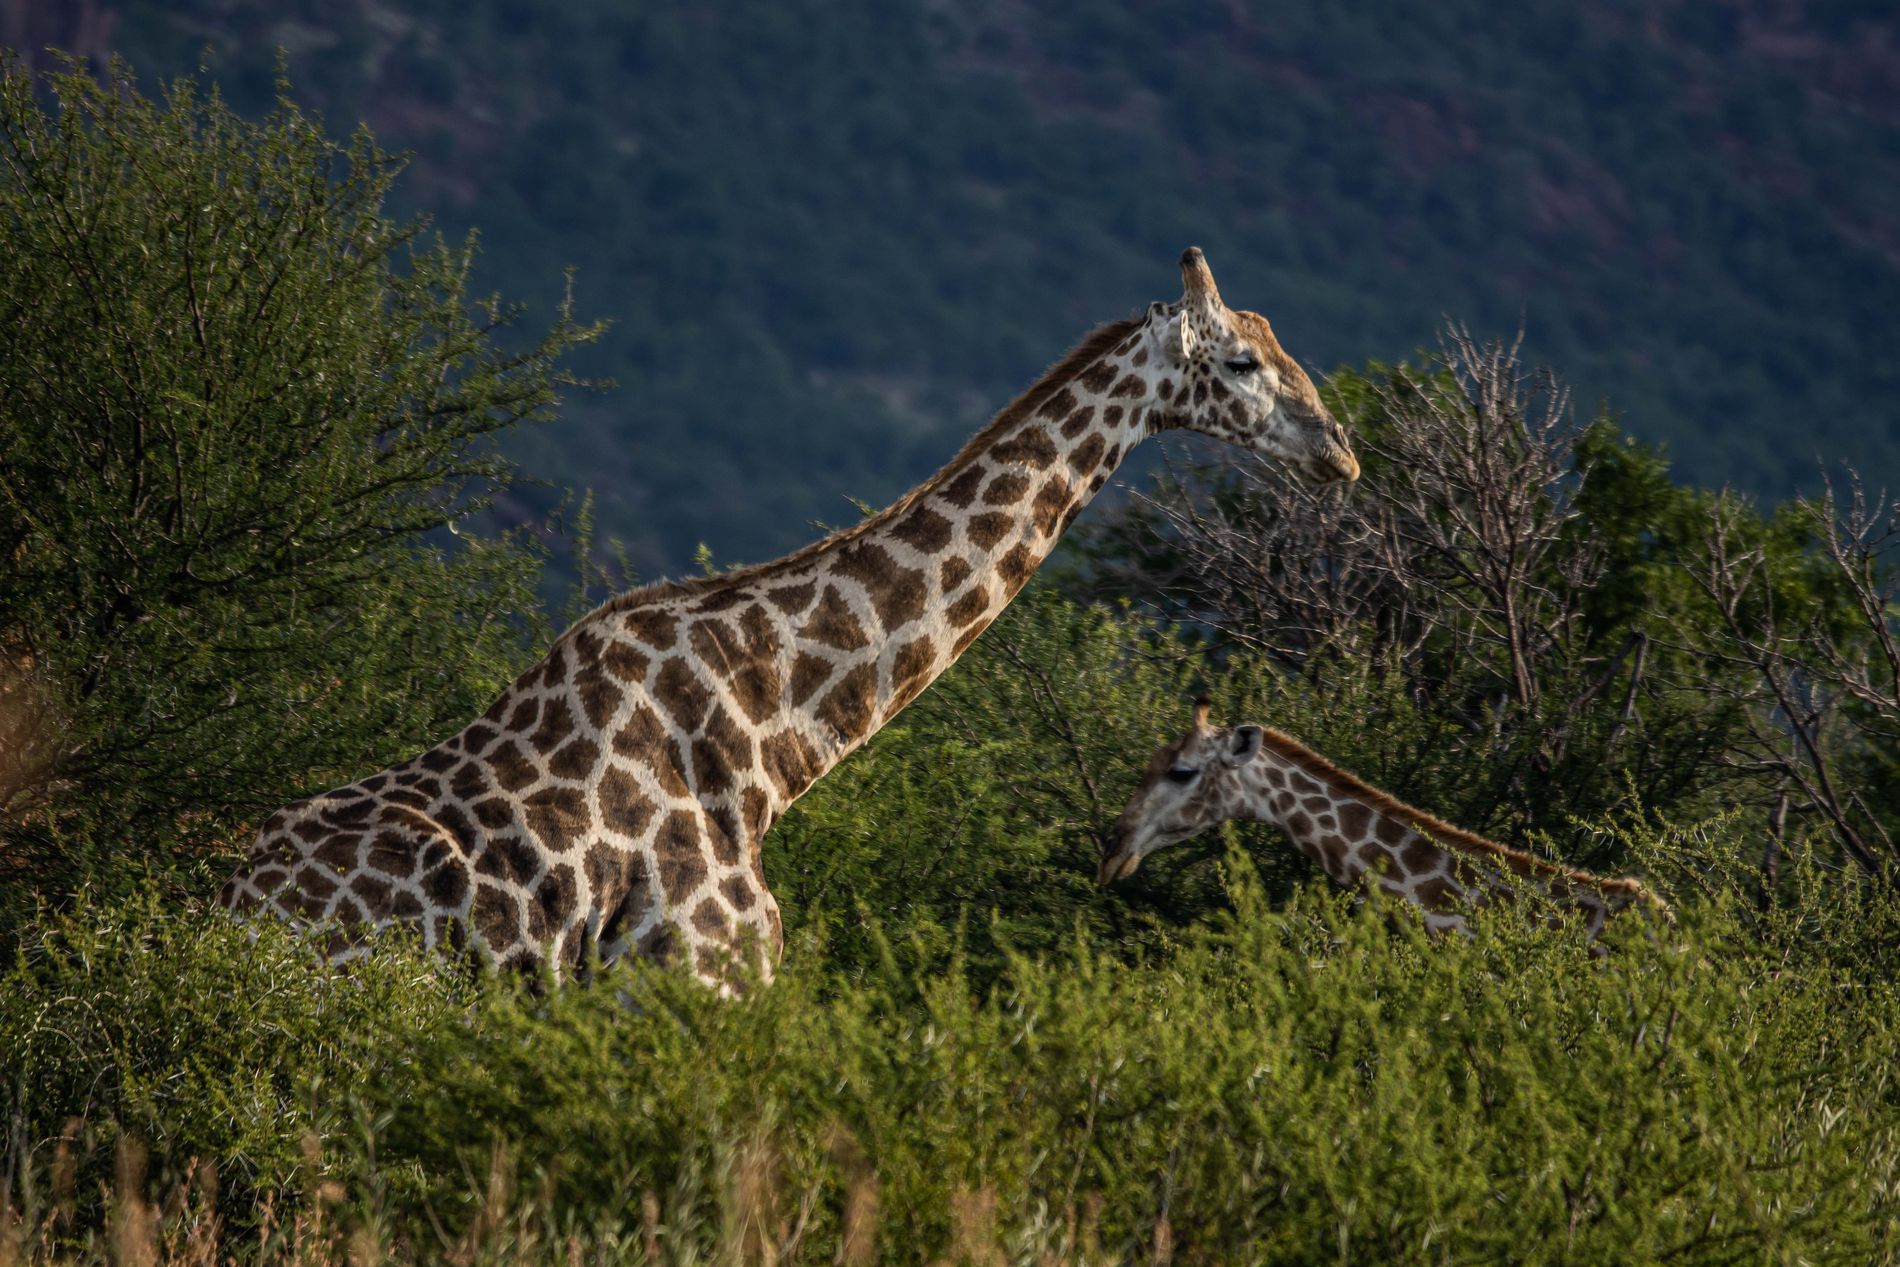
Giraffes in a Lush Savannah
Two giraffes stand among tall green bushes, with one giraffe in the foreground and another partially visible behind. Dense shrubs surround them, and a mountain slope creates a dark, forested backdrop.
Photographed at eye level, this wildlife scene shows two giraffes in a green savannah. Warm sunlight brightens their patterned coats, while distant hills provide a calm, natural background.
Labels: Field, Grassland, Nature, Outdoors, Animal, Giraffe, Mammal, Wildlife, Savanna, Hillside, Bush, Tree, Trees
Camera: Canon Canon EOS 850D
Lens: 100-400mm F5-6.3 DG OS HSM | Contemporary 017, Canon 100-400mm F5-6.3 DG OS HSM | Contemporary 017
Aperture: F6.3
Exposure: 1/200 sec
ISO: 100
Focal length: 400.0 mm